Indian Farmers Fertiliser Cooperative

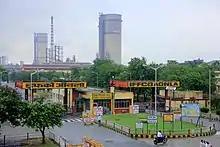
A view of the IFFCO plant at Aonla, Uttar Pradesh

IFFCO became an autonomous cooperative, expanding its presence and partnerships in India and abroad. 2000 saw the establishing of IFFCO Tokio General Insurance Company Ltd., and the launch of customized rural-centric insurance products. IFFCO acquired shareholding in the Oman India Fertilizer Company. The Paradeep plant was acquired, and the Kisan International Trading FZE (KIT), a wholly owned subsidiary for imports, exports and logistics support for fertilizers, raw materials and intermediates, was set up in Dubai. IFFCO also made forays into Jordan, established Jordan India Fertilizer Company L.L.C and promoted IFFCO Kisan Sanchar Ltd, a unique venture to bring the benefits of modern mobile communications to rural India.